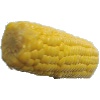
Label: Corn 1